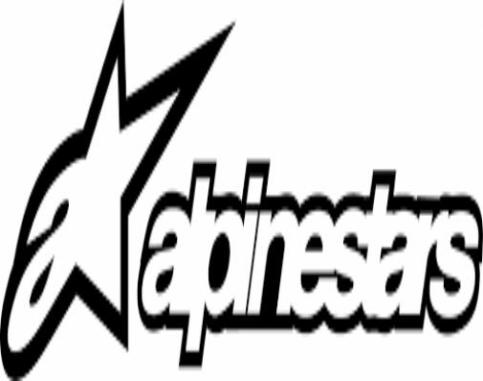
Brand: alpinestars-1
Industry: Clothes